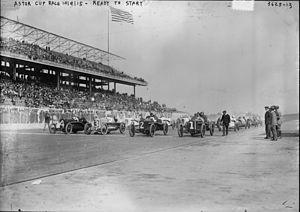
La Coupe Astor, est depuis 2011 le trophée du vainqueur du championnat IndyCar Series. Le pilote gagnant et le propriétaire de l'écurie reçoivent chacun une réplique mise à l'échelle du trophée.